Intruder in the Dust (film)

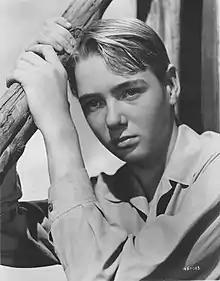
Claude Jarman Jr. in "Intruder in the Dust"

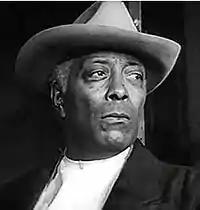
Juano Hernandez in "Intruder in the Dust"

Clarence Brown, who had been born in Massachusetts but was raised in Tennessee, wanted to do a film version of the book when it was released in 1948. As a mainstay of MGM for over two decades, he asked studio head Louis B. Mayer about doing a film adaptation, but he had his doubts over whether it would be a profitable venture. Dore Schary, recently brought in as a vice president of production, gave support to Brown, which allowed the film to go through. Brown insisted on filming in Oxford, Mississippi, where Faulkner had lived for most of his life.